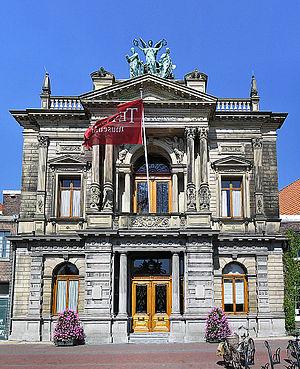
Christian Ulrich, connu en Hongrie sous le nom de Keresztély Ulrich, était un architecte austro-hongrois. Ses réalisations, situées pour l’essentiel dans sa ville natale et à Budapest, comprennent d’une part des ouvrages de prestige, où se mêlent éléments néo-baroques et néo-classiques, et d’autre part des constructions industrielles et utilitaires, à ossature d’acier, mettant souvent en œuvre des techniques très pointues. Il était également architecte d’intérieur.
Le musée Teyler est situé à Haarlem, fondé en 1778 à l’instigation du riche fabricant de textile et banquier Pieter Teyler van der Hulst, lequel, resté sans descendance, disposa par testament que sa fortune devait être utilisée à promouvoir les arts et la science, sous l’égide d’une fondation portant son nom. Le musée, créé par la suite sous l’impulsion de cinq de ses amis, dont Martin van Marum, eut d’abord la forme d’un centre de connaissances accessible au public, où étaient proposées des démonstrations scientifiques et où se tenaient des séances d’explication sur l’art, et ne se mua que plus tard en un musée au sens moderne du terme. Il se trouve hébergé dans un édifice composé de divers corps de bâtiment, datant en majeure partie du XIXᵉ siècle, pour l’essentiel de style néo-classique et néo-baroque, mais dont se détache en particulier le plus ancien, appelé la Salle ovale, de 1784, situé derrière ce qui avait été l’hôtel particulier de Pieter Teyler, et qui a gardé intacts son architecture et son ameublement néo-classiques d’origine.
Cet article recense les sites inscrits au patrimoine mondial aux Pays-Bas.